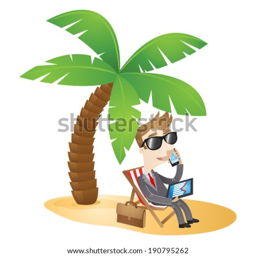
vector illustration of a cartoon character : businessman sitting in a chair on the beach working and talking on the phone .